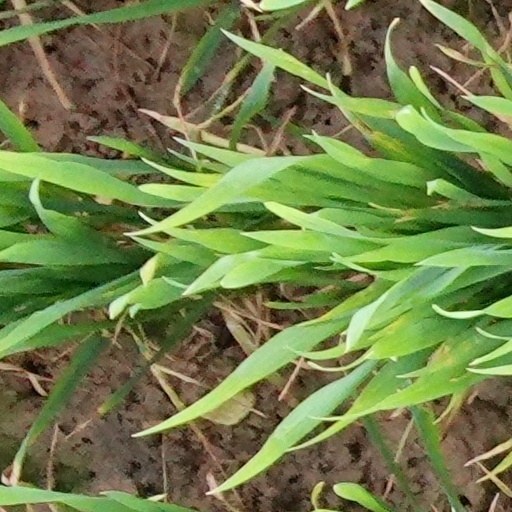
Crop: wheat